Delilah

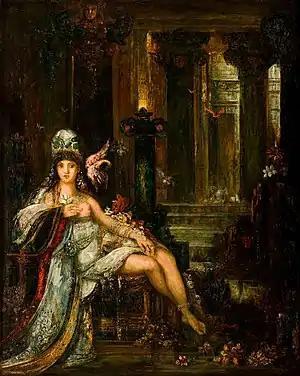
"Delilah" ( 1896) by Gustave Moreau

Delilah is a woman mentioned in the sixteenth chapter of the Book of Judges in the Hebrew Bible. She is loved by Samson, a Nazirite who possesses great strength and serves as the final Judge of Israel. Delilah is bribed by the lords of the Philistines to discover the source of his strength. After three failed attempts at doing so, she finally goads Samson into telling her that his vigor is derived from his hair. As he sleeps, Delilah calls a servant to cut Samson's hair, thereby enabling her to turn him over to the Philistines.